Antoine Chintreuil

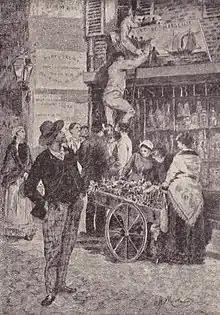
Marcel sees his painting, illustration by Alfred Montader for ""Scénes de la vie de bohème".

Chintreuil then found employment at a bookshop, where he became friends with a fellow employee, Jules François Felix Fleury-Husson, who was later to become famous writing under the byline Champfleury. Chintreuil also befriended two brothers, and , who shared his dream of becoming an artist. They were all friends of Henri Murger, who would soon begin publishing the stories that became the sensationally popular play (1849) and then novel (1851) "Scénes de la vie de bohème", later the basis of Puccini's opera "La bohème". Murger's characters were inspired by the struggling writers and artists around him, including Chintreuil.